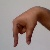
The image shows a hand gesture representing the letter 'Q' in Indian Sign Language.